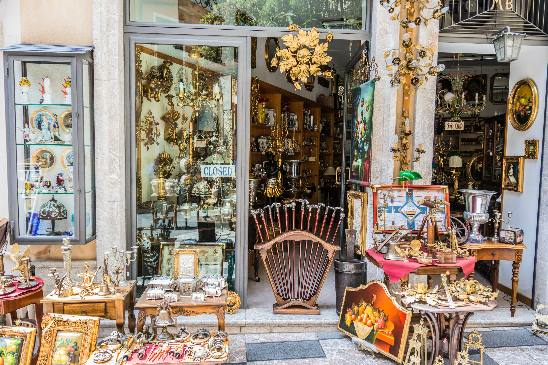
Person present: No